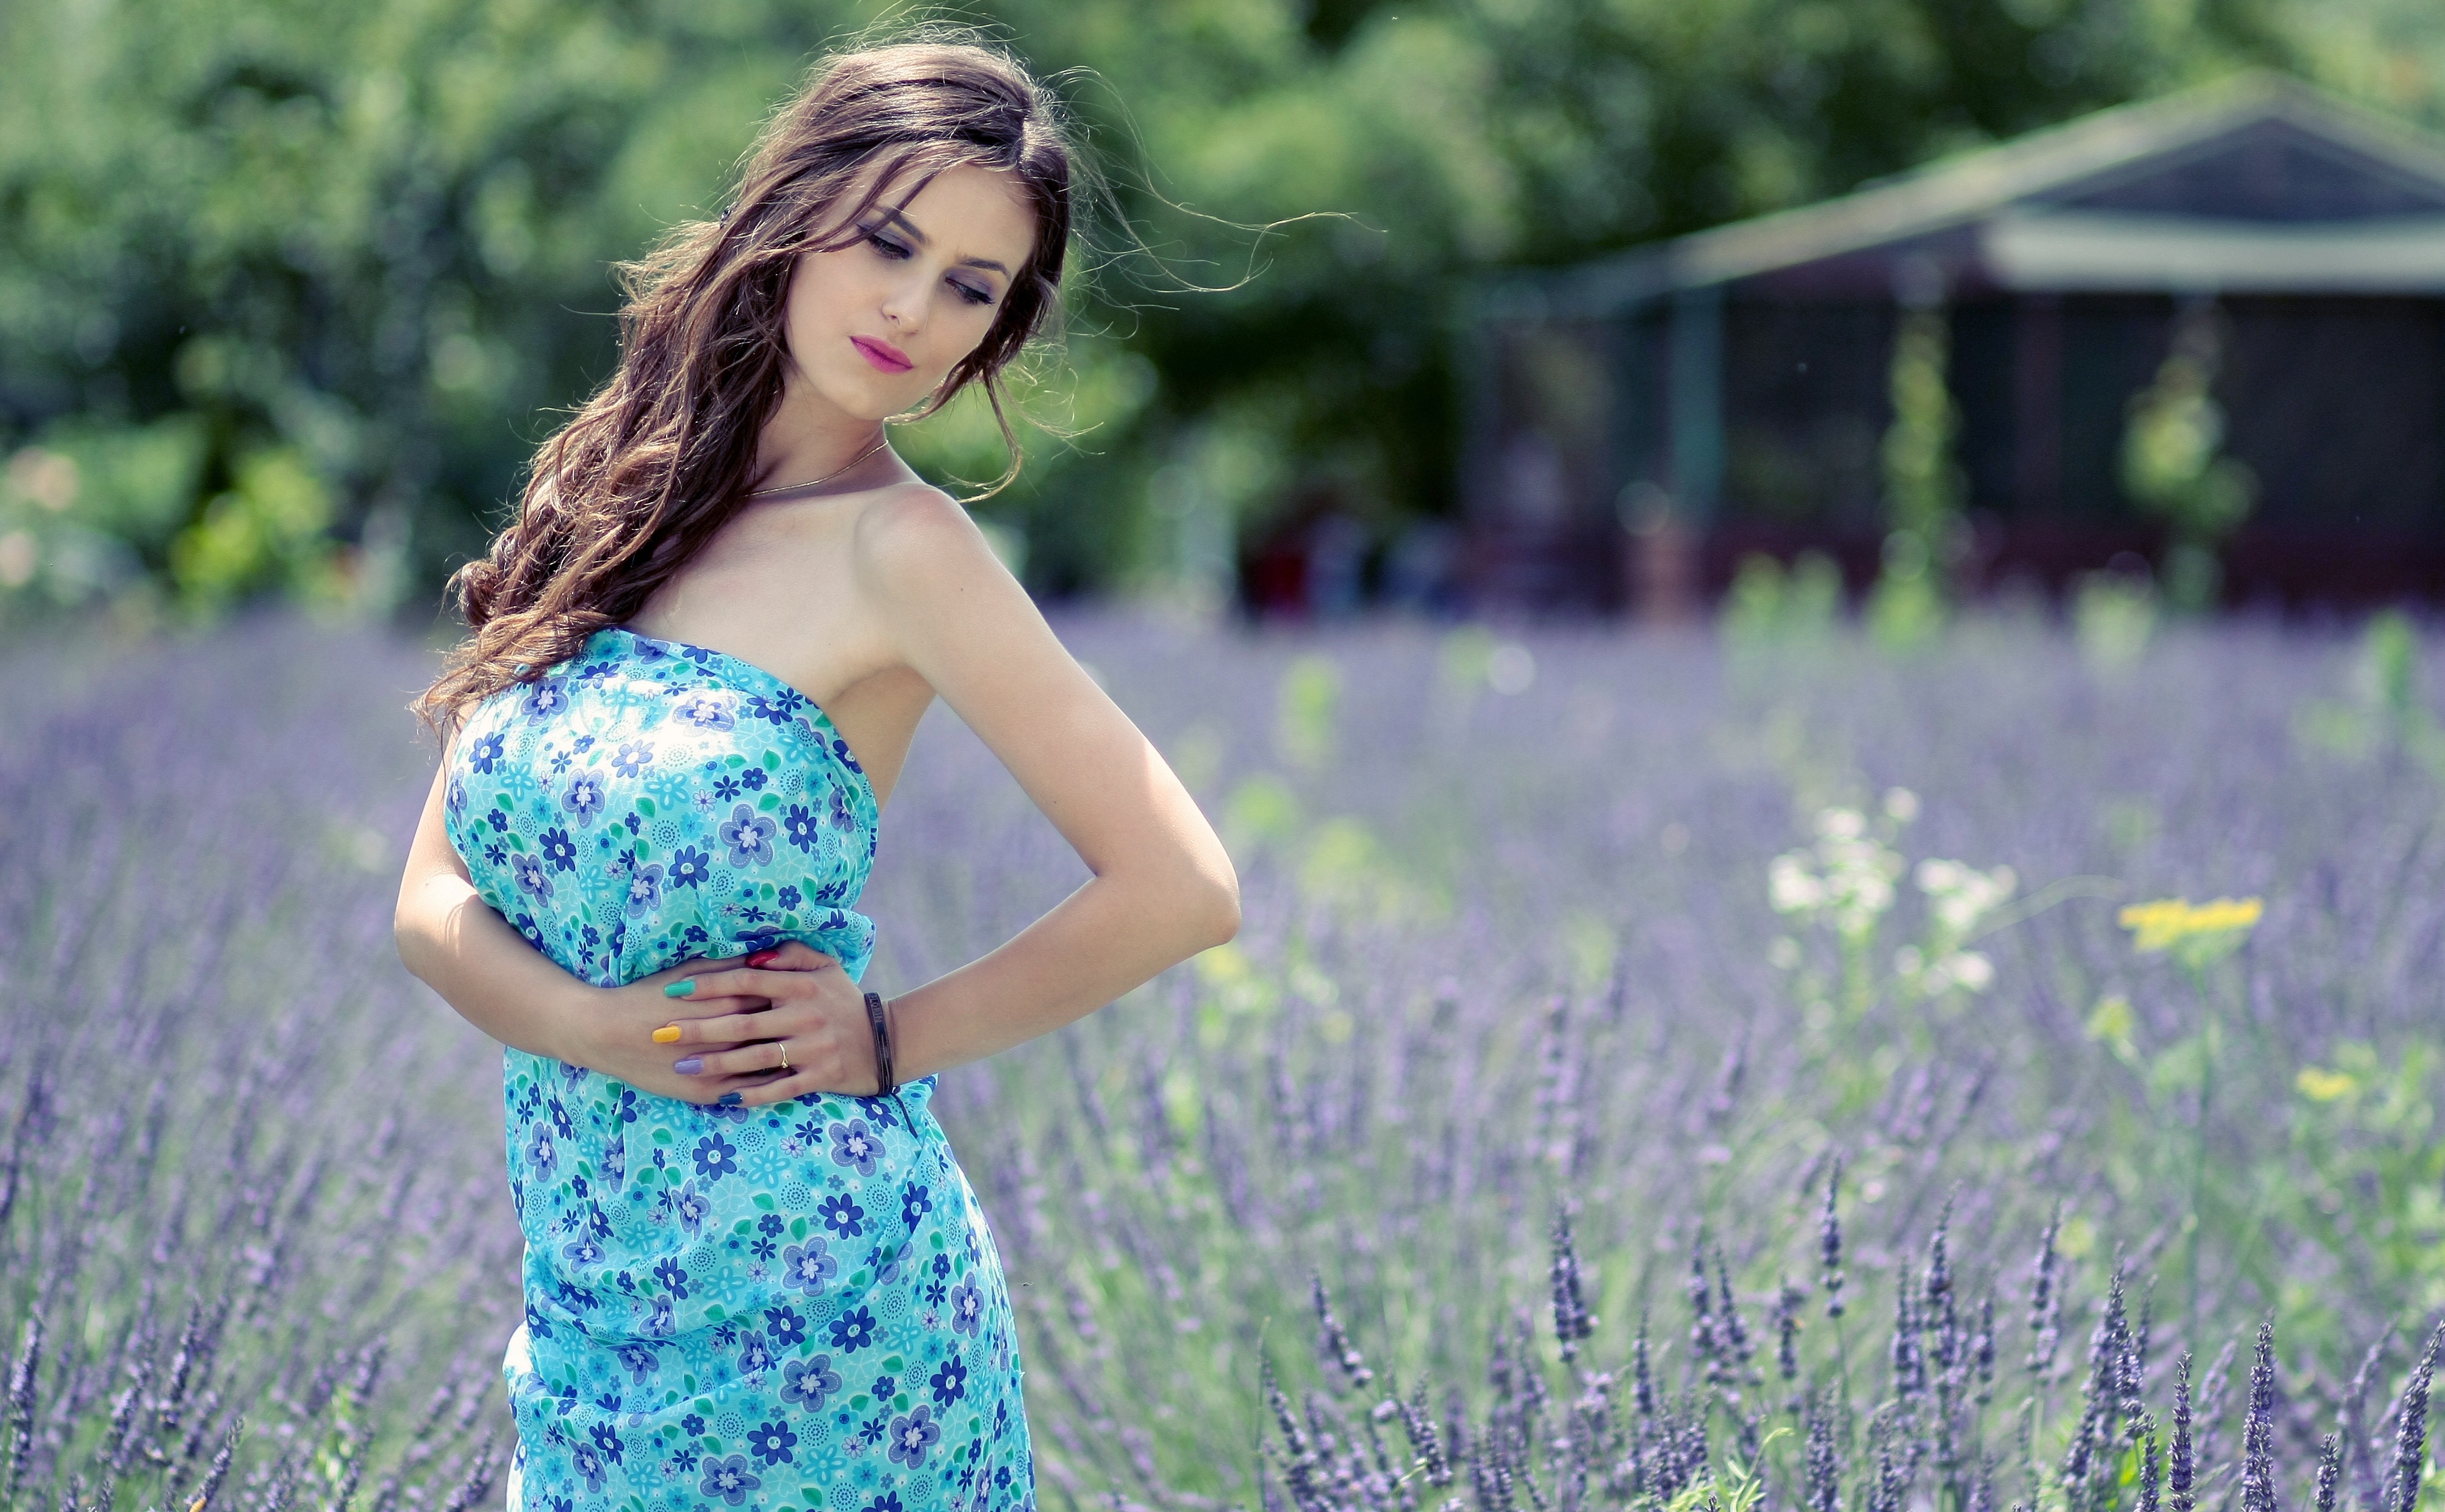
nature, grass, girl, lawn, photography, meadow, flower, model, spring, green, lavender, long hair, flowers, dress, eye, beauty, photo shoot, mov, portrait photography